Newbold tram stop

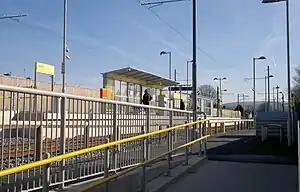
Newbold tram stop, on its opening day

Newbold is a tram stop on the Oldham and Rochdale Line (ORL) of Greater Manchester's Metrolink network. It is located in the Newbold area of Rochdale, in the Metropolitan Borough of Rochdale, between and stations. It opened as part of Phase 3a of the system's expansion, on 28 February 2013.